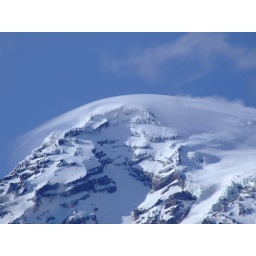
Mount Rainier clear against a blue sky. Mount Rainier, Washington. May 2006